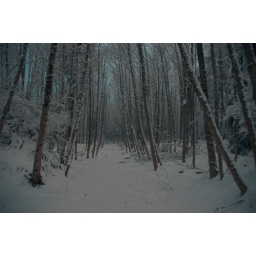
A bit further up Shangri La Trail, the pink dawn is gone and its blue sky and silence in the snow.